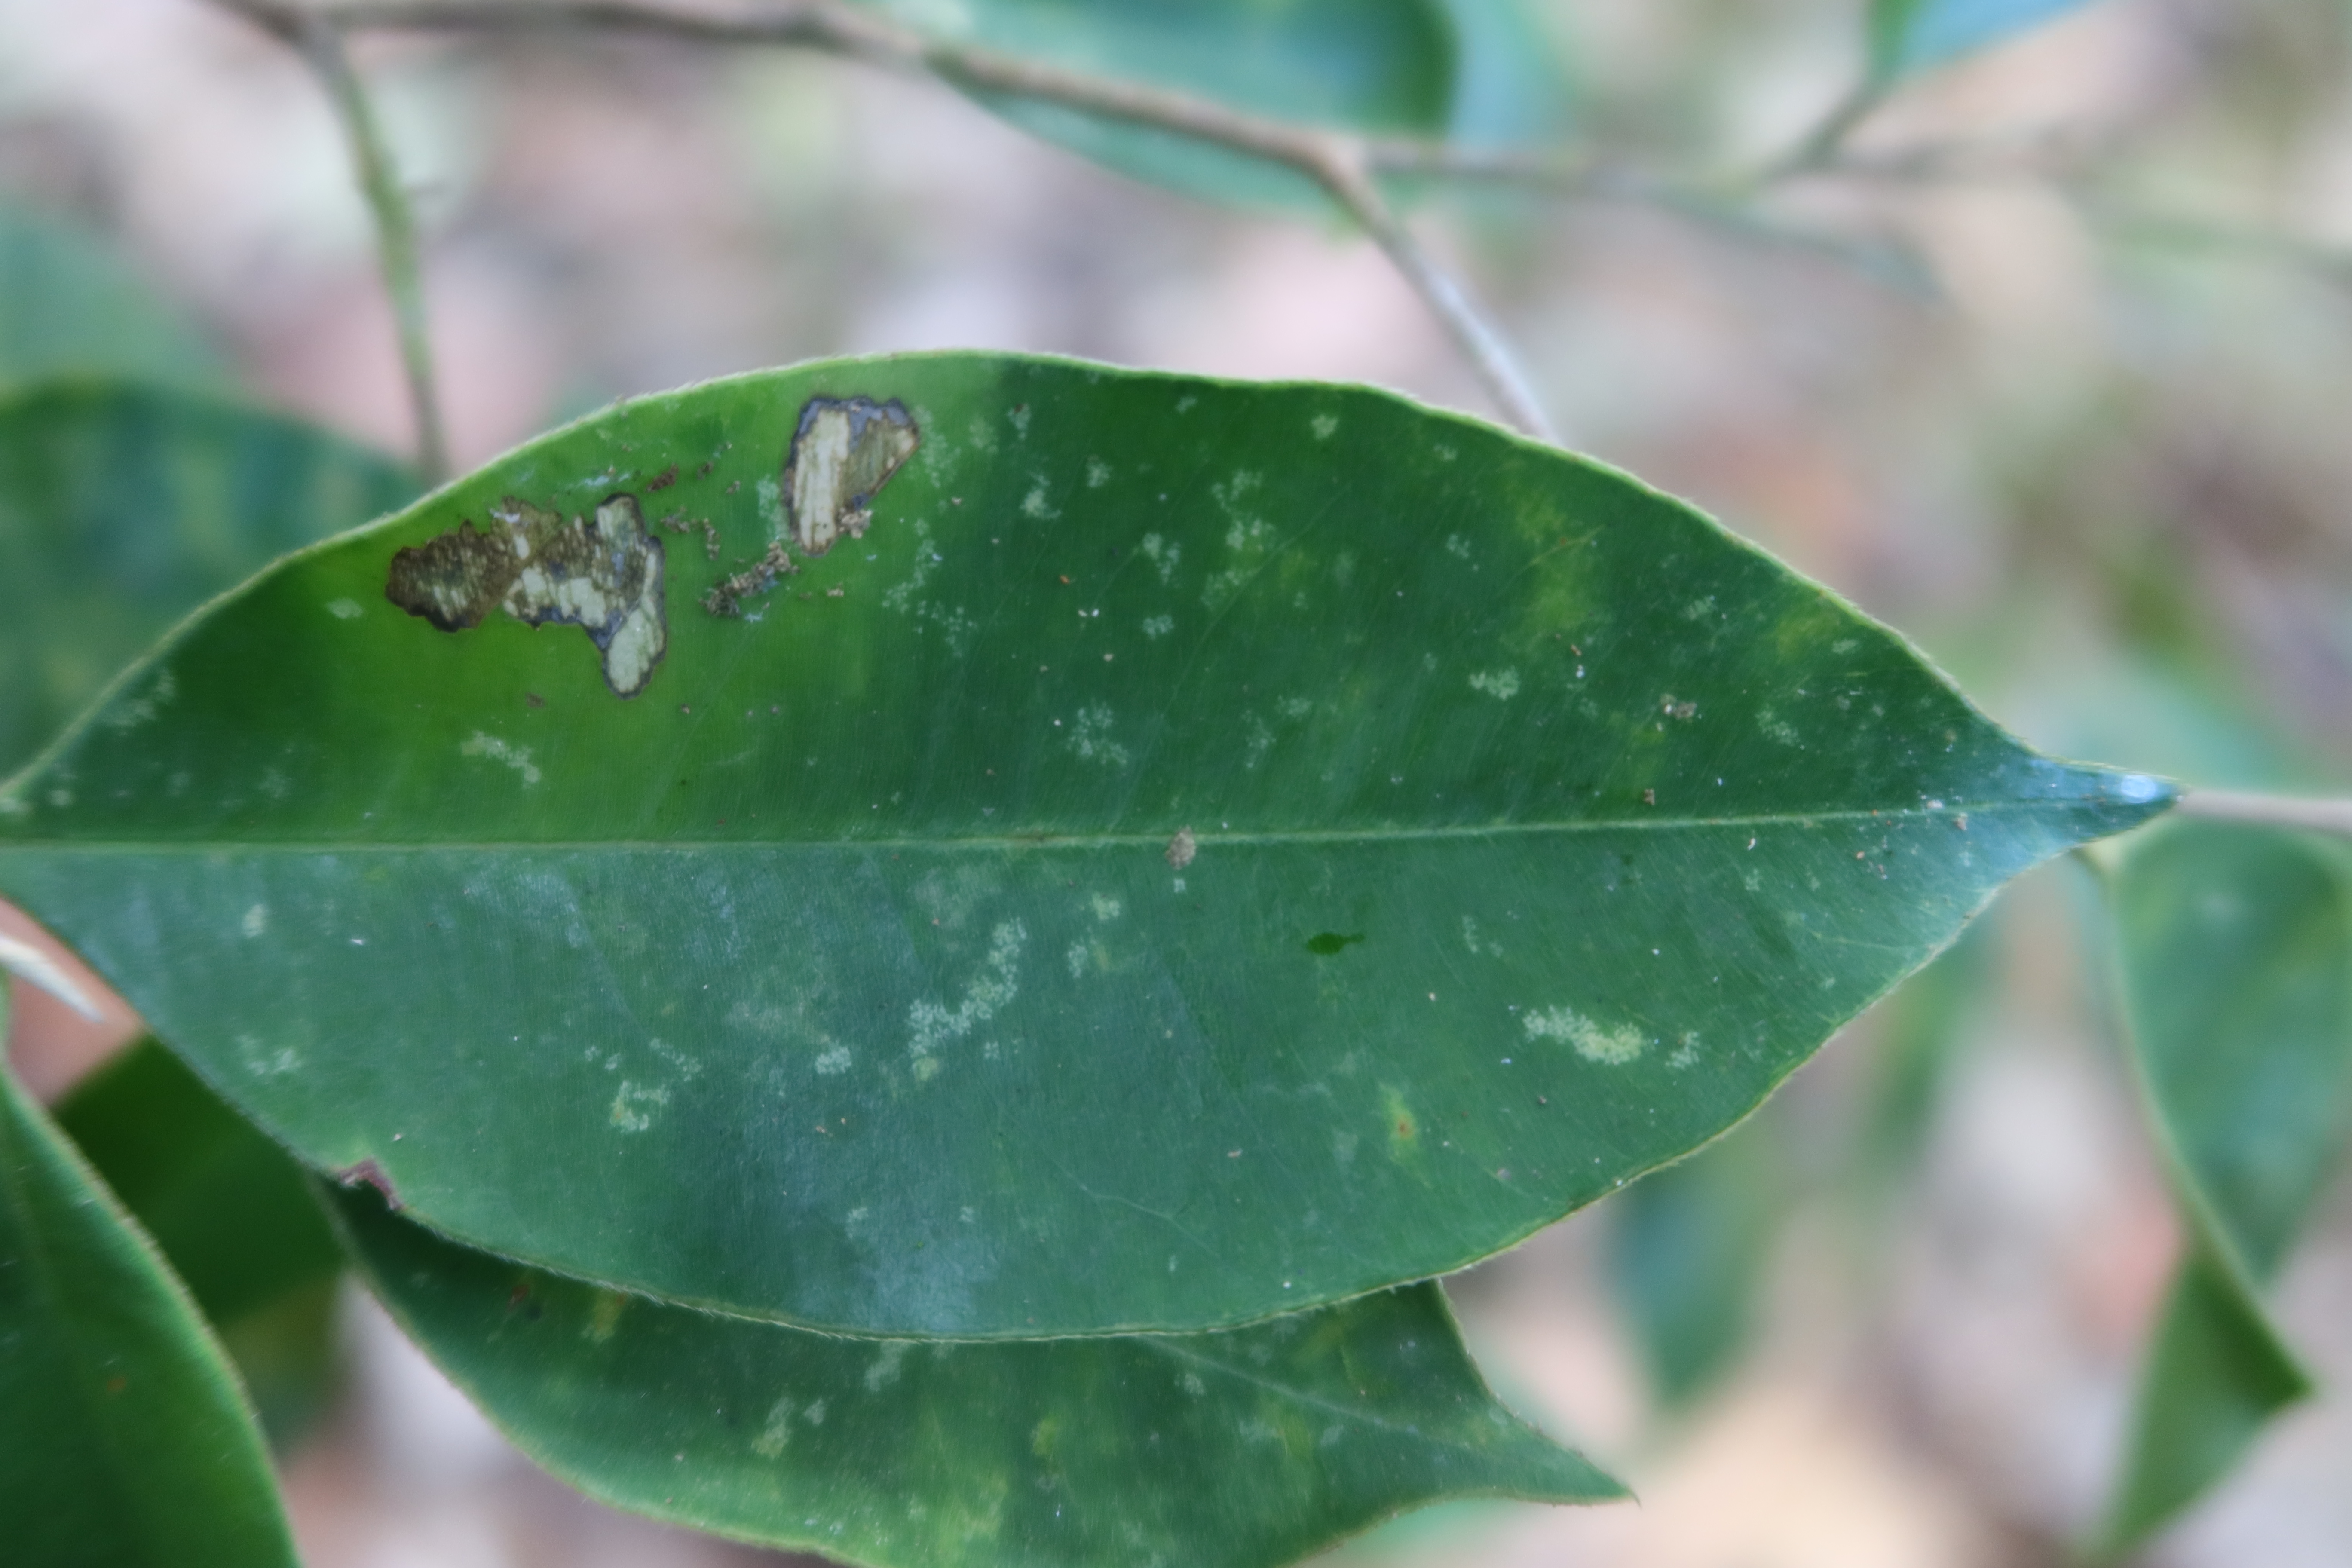
Label: Powdery mildew